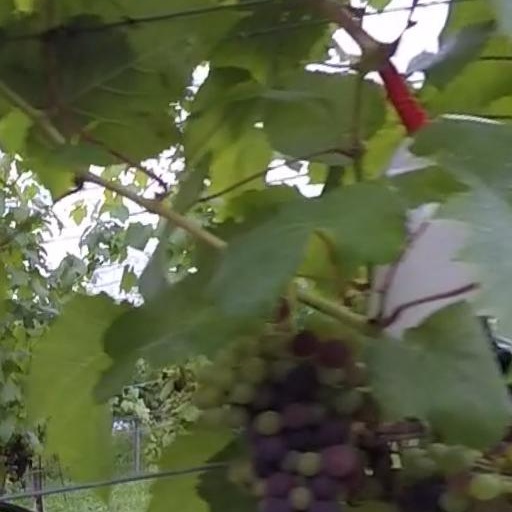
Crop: grape